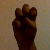
The image shows a hand gesture representing the letter 'E' in Indian Sign Language.